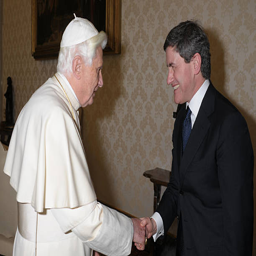
religious leader receives in audience the mayor of politician at his private library .